Pat Keely

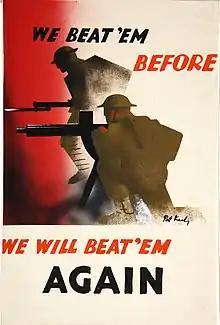
Second World War propaganda poster for the Ministry of Information by Pat Keely.

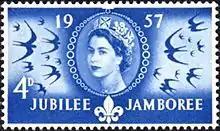
The 1957 4d "World Scout Jubilee Jamboree" stamp designed by Keely.

Patrick Cokayne Keely (1901–1970) was a British graphic artist known for his Second World War posters for the Ministry of Information along with stylised commercial posters for publishers, the GPO and public transport.